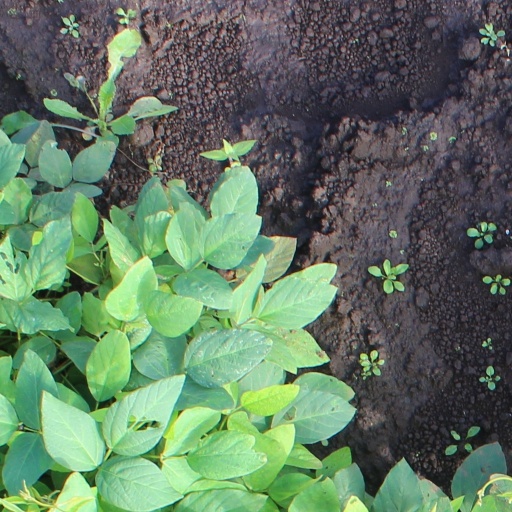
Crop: soybean